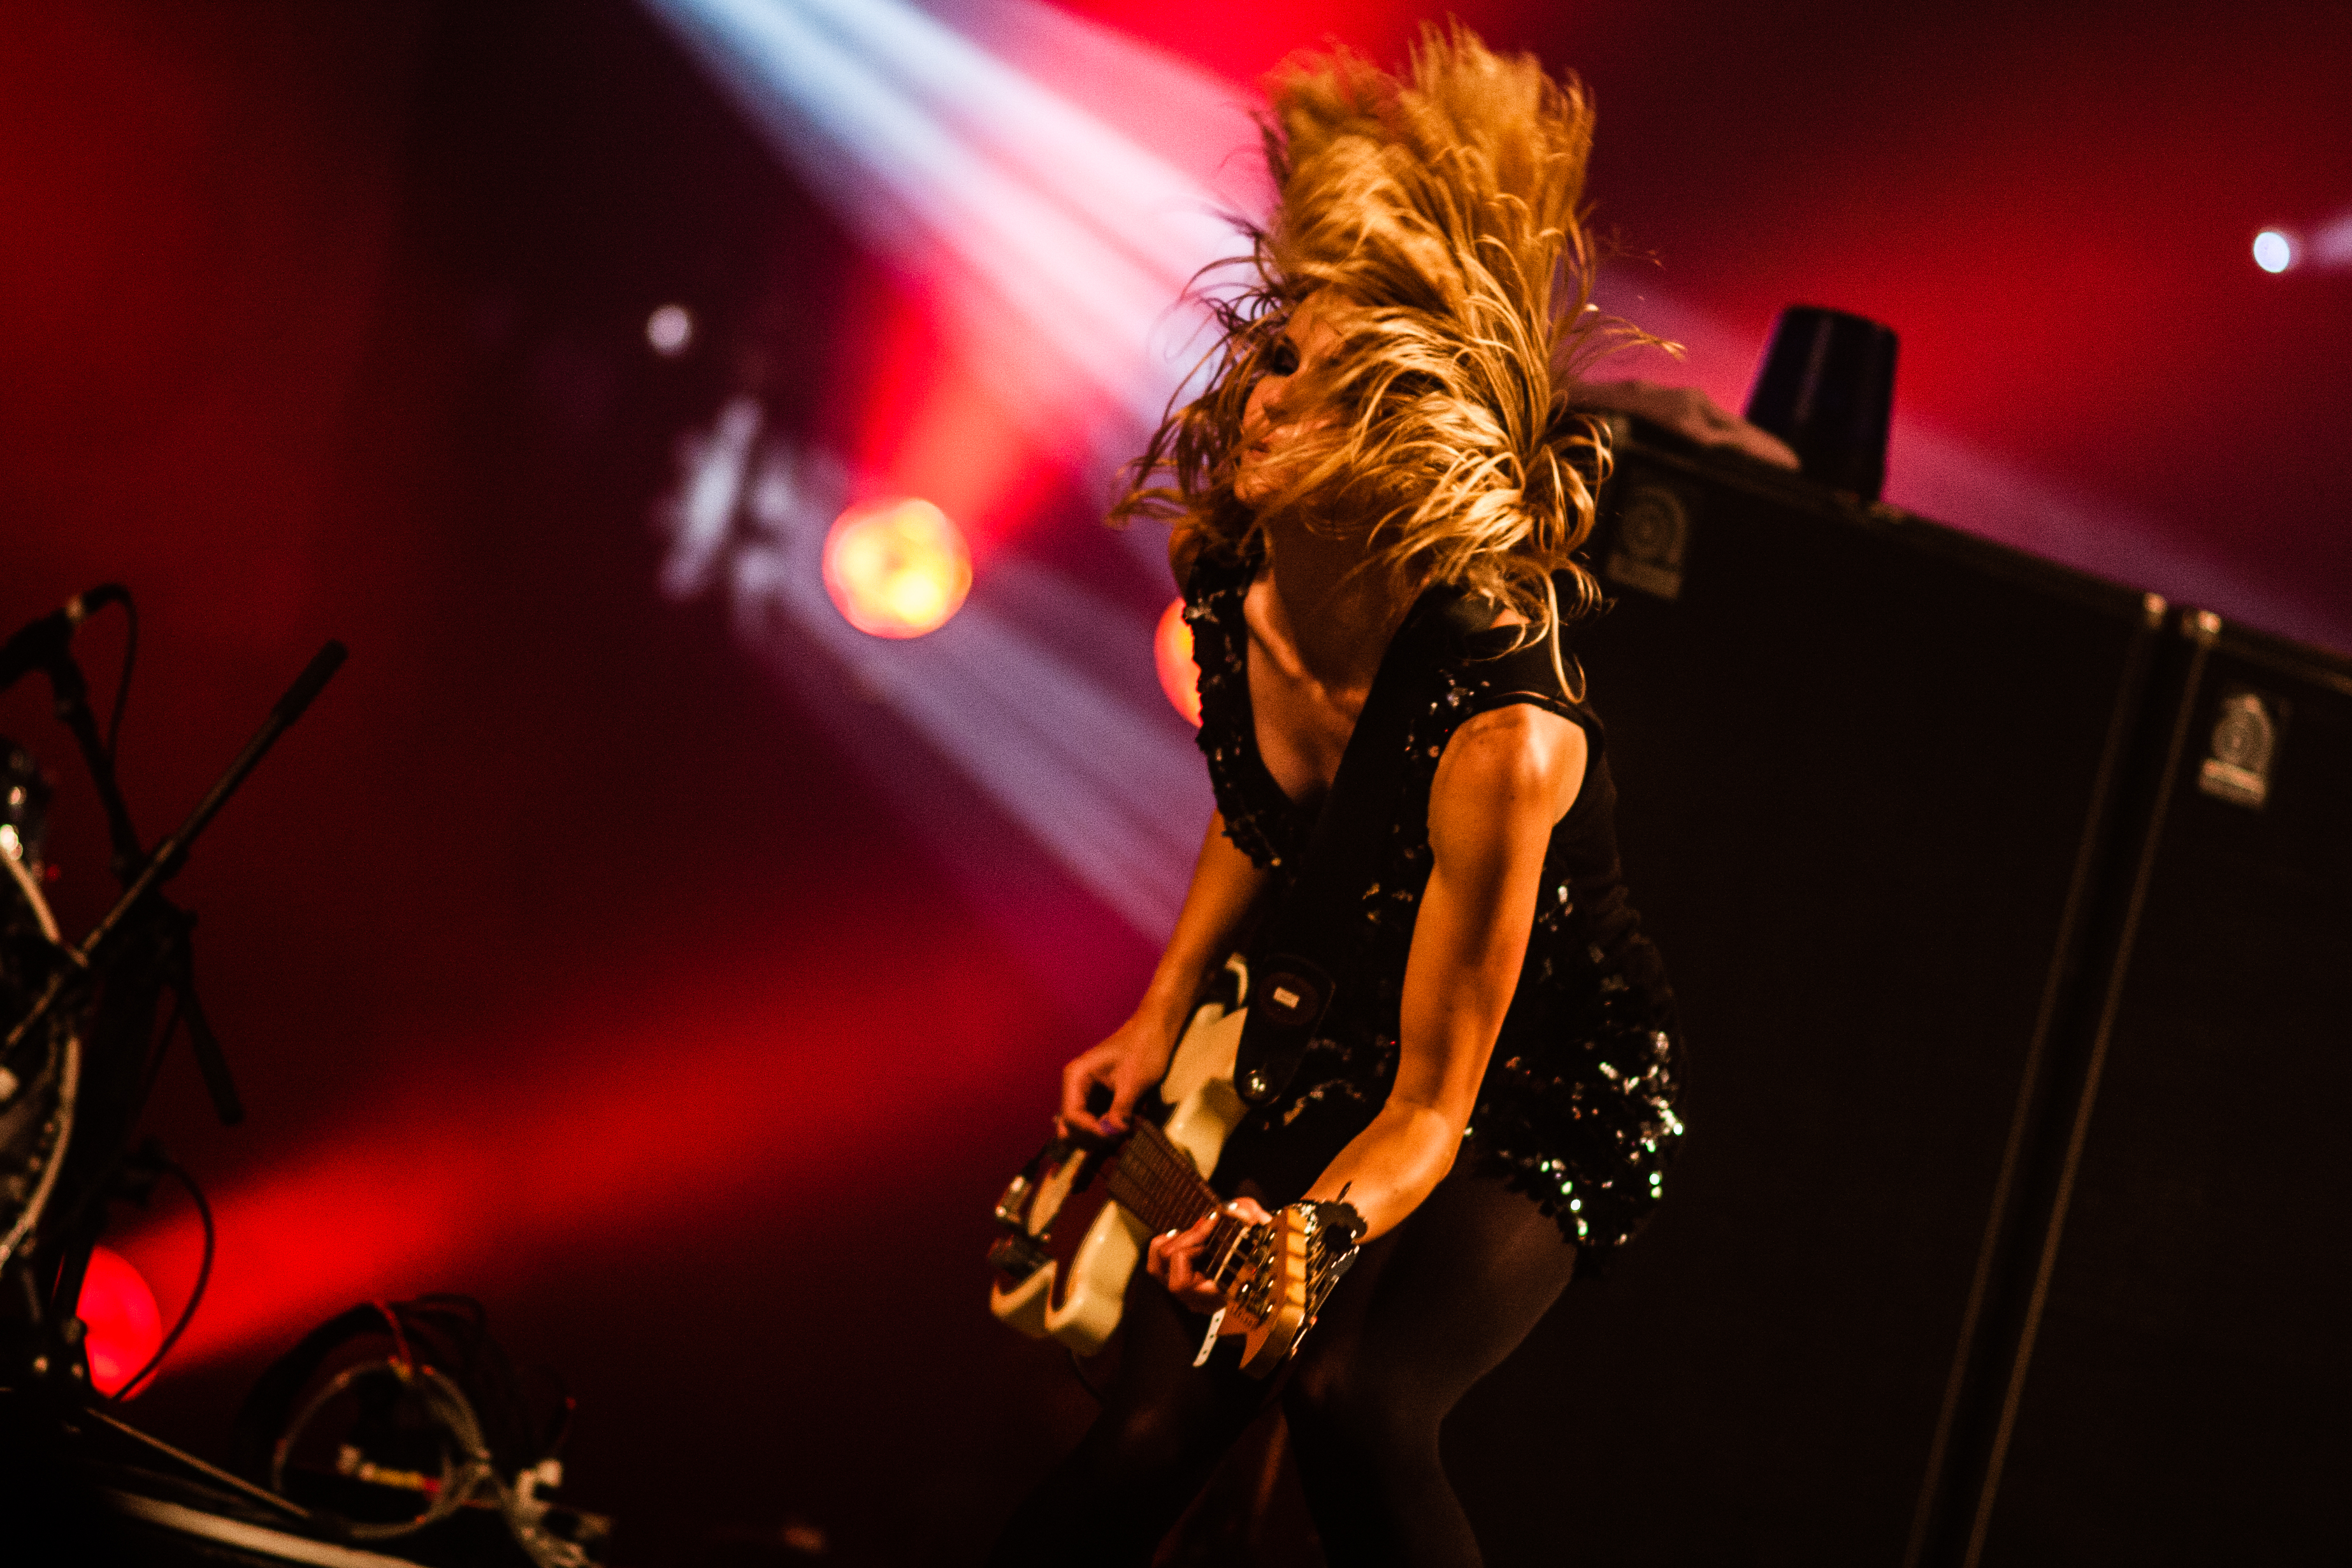
music, concert, live, red, musician, performance art, festival, stage, 2012, dour, charlotte, cooper, thesubways, dour2012, subways, performance, bassist, singing, event, guitarist, entertainment, performing arts, rock concert, musical theatre